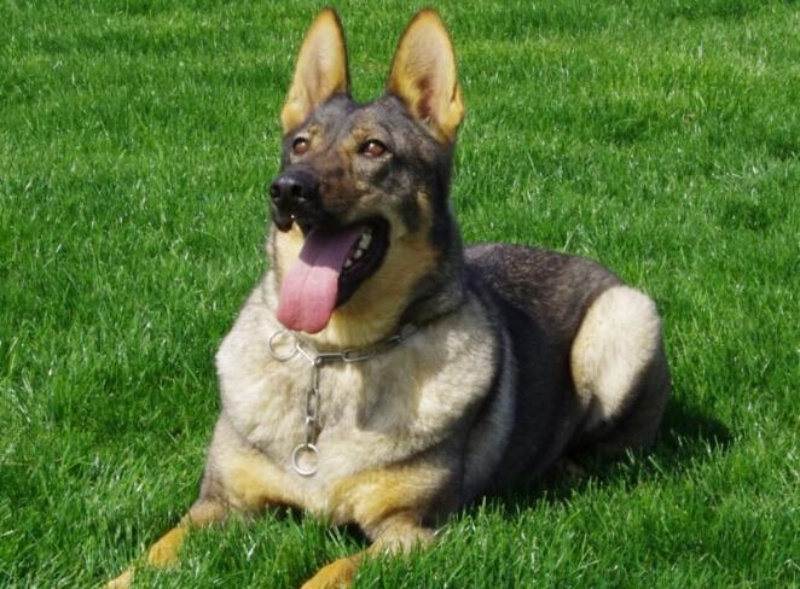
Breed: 258-n000104-Black_sable